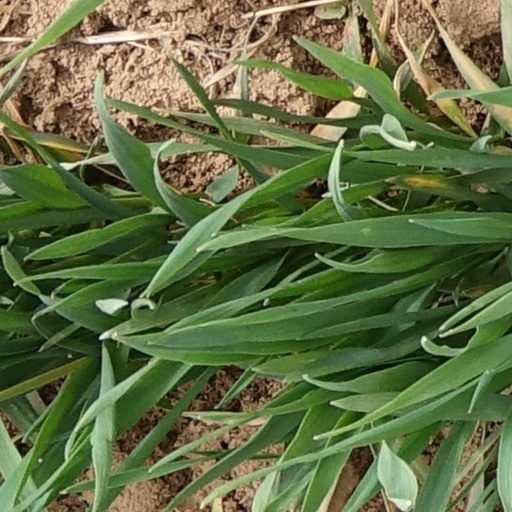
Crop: wheat